Franklin Delano Floyd

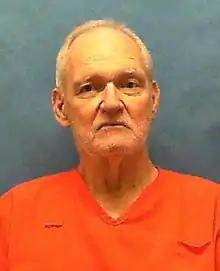

Franklin Delano Floyd (June 17, 1943 – January 23, 2023) was an American murderer, rapist, and death row inmate. He was convicted of the 1989 murder of Cheryl Ann Commesso, as well as the kidnapping of 6-year-old Michael Anthony Hughes, whom he claimed was his son, from his elementary school in Choctaw, Oklahoma. Floyd was also considered a person of interest in the 1990 hit-and-run death of his second wife and kidnapping victim Sharon Marshall, mother of Michael Anthony Hughes. It was later discovered that before becoming his wife, Sharon had been raised by Floyd from an early age as his daughter and was kidnapped by Floyd as a child.